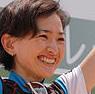
Age: 38